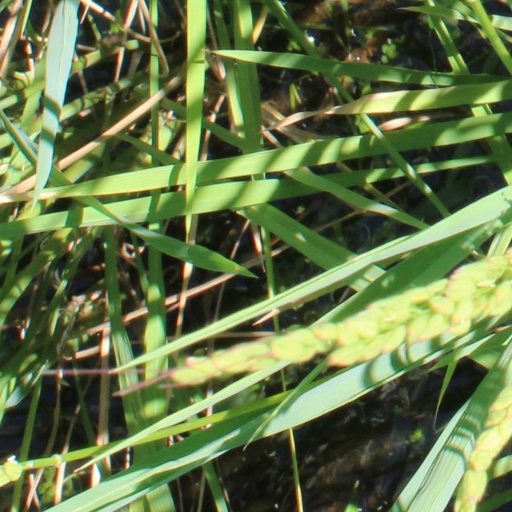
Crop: rice